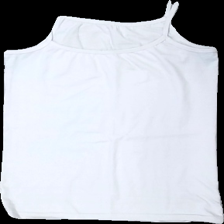
View: front
Type: Tank top
Category: Ladies
Brand: Not in the list
Colors: White
Material: 100% polyester
Cut: C-collar
Season: All
Damage: nopprigt
Damage location: top center
Damage 2: nopprigt
Damage 2 location: middle center
Damage 3: lös tråd och nopprigt
Damage 3 location: bottom center
Price range: <50
Recommended usage: Export
Description: vit linne